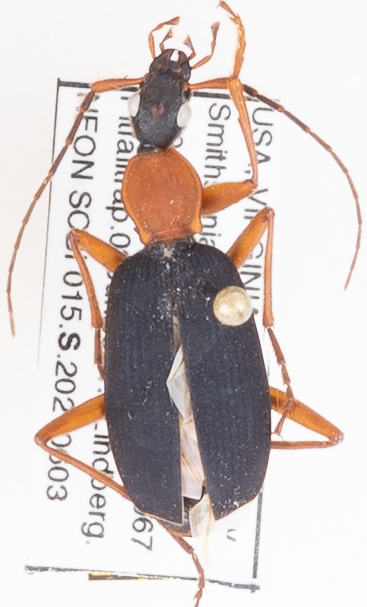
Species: Galerita bicolor
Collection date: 2021-06-03
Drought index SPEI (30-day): -1.532
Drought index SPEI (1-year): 0.072
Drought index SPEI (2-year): -0.24